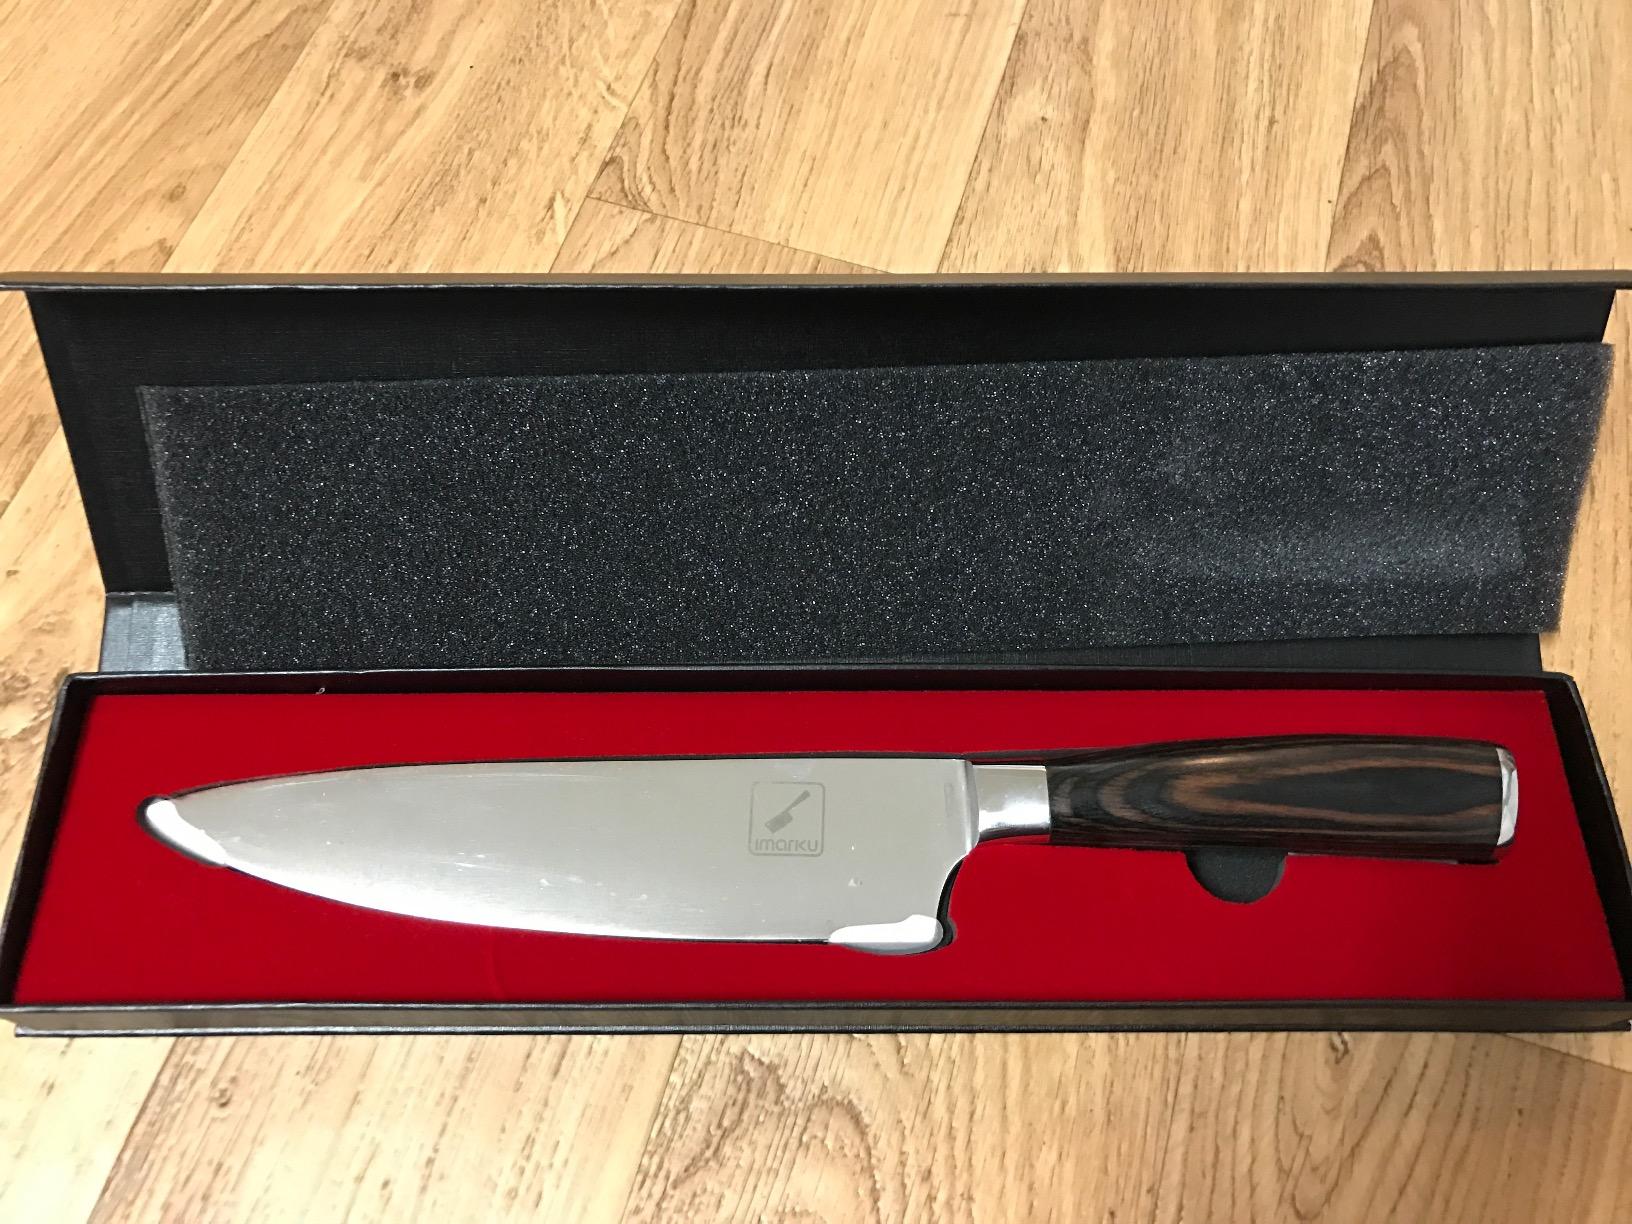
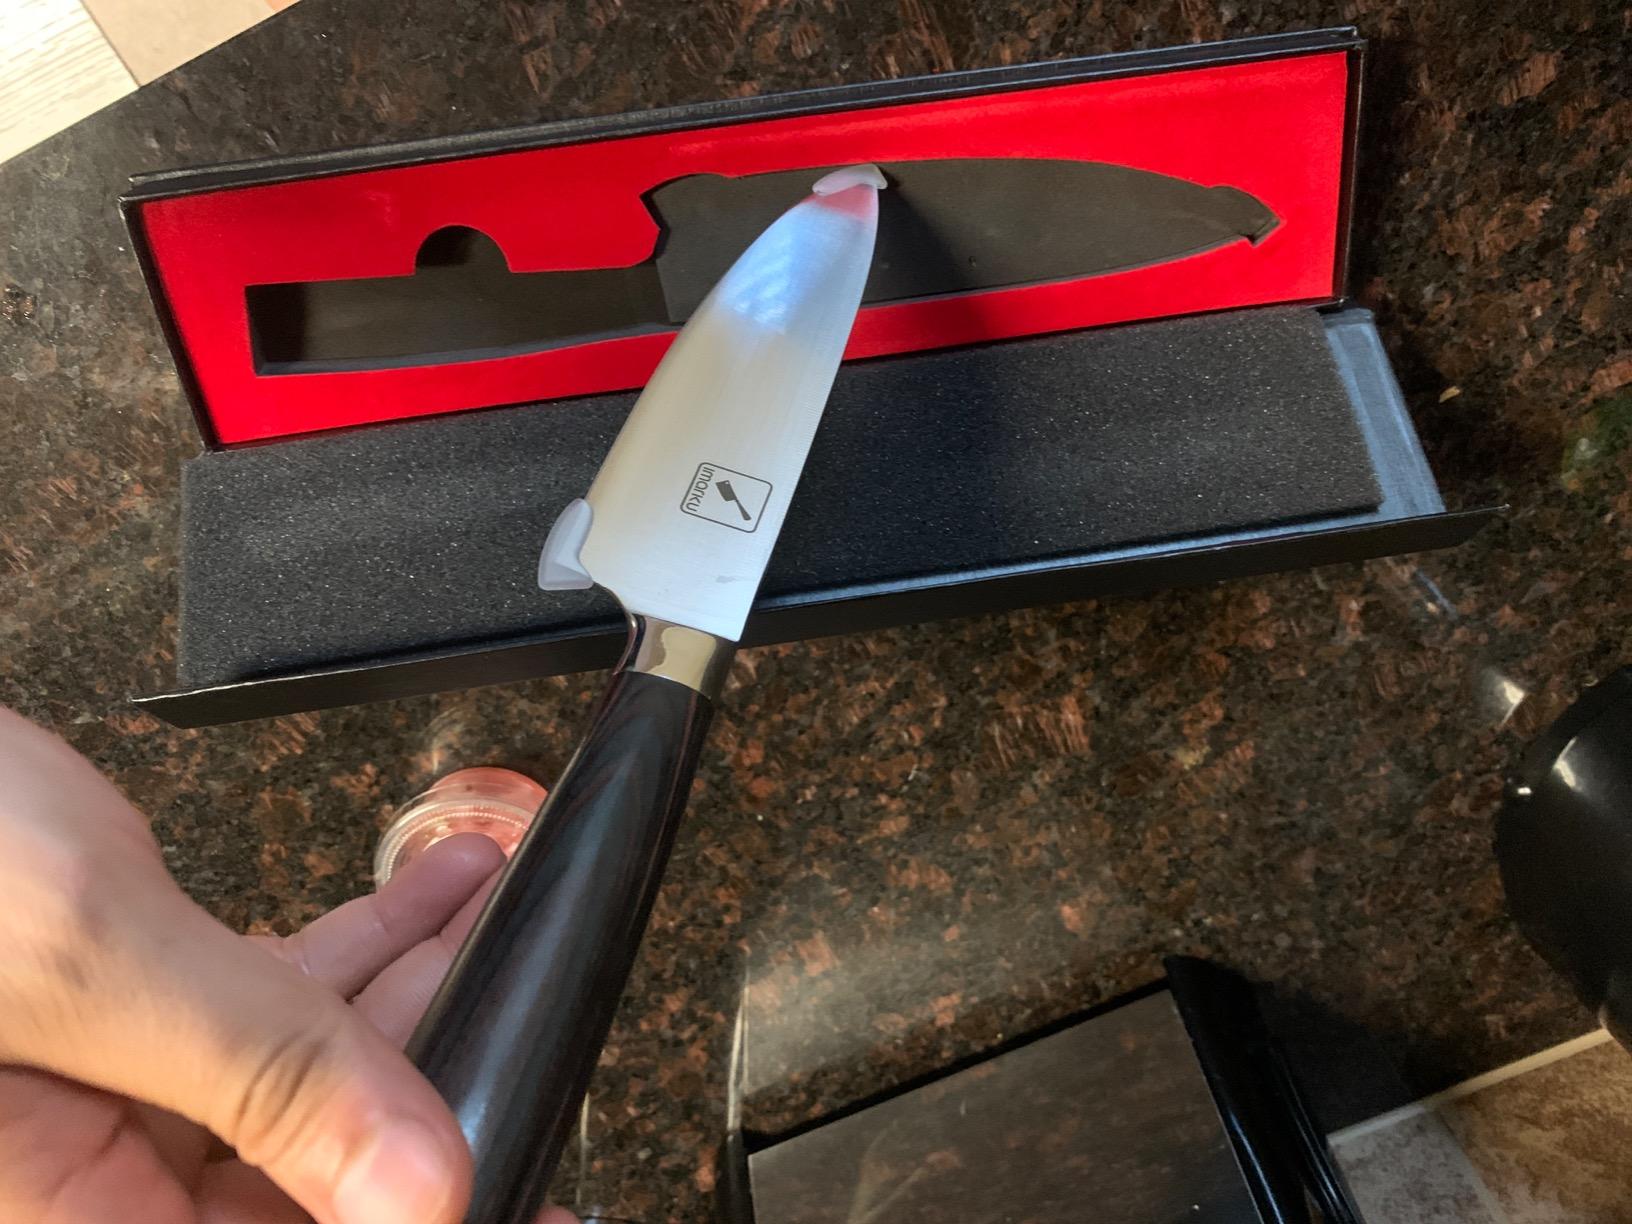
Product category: items_knife
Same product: yes